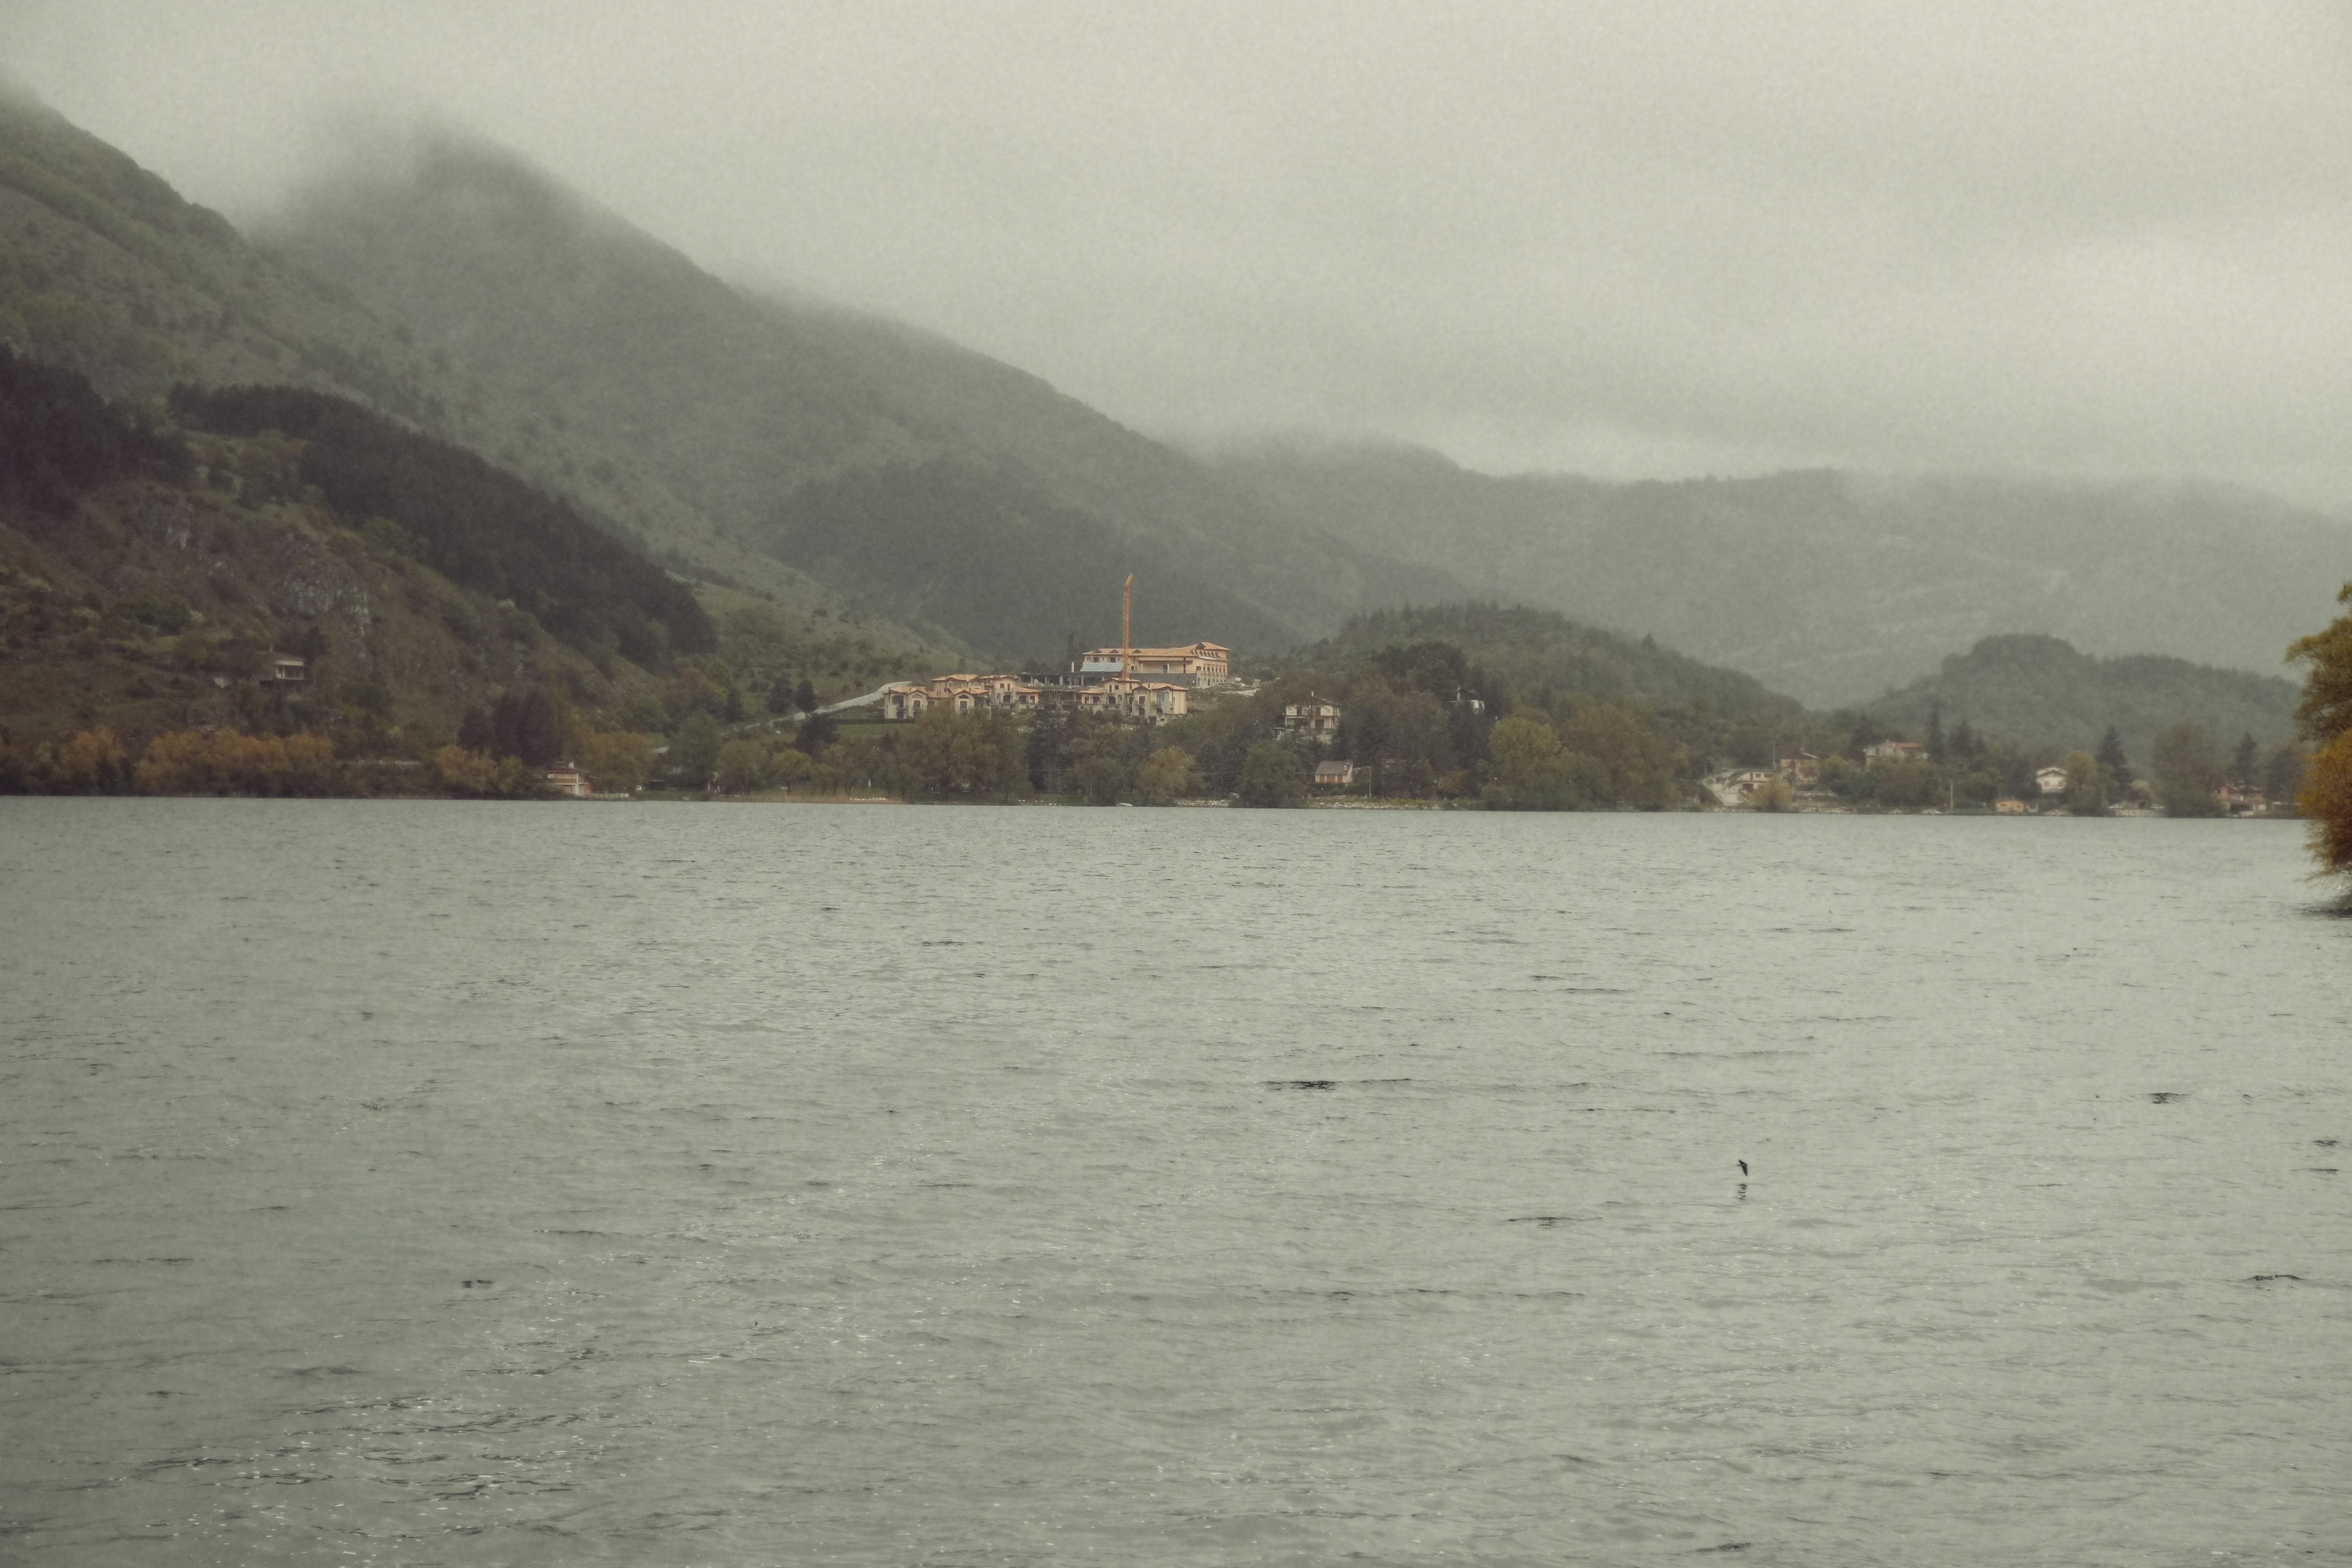
sea, coast, mountain, mist, morning, shore, lake, river, weather, bay, italy, reservoir, body of water, fuji, loch, fujix, fujixe1, e1, scanno, atmospheric phenomenon